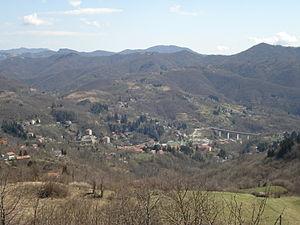
Torriglia est une commune italienne de la ville métropolitaine de Gênes dans la région Ligurie en Italie.